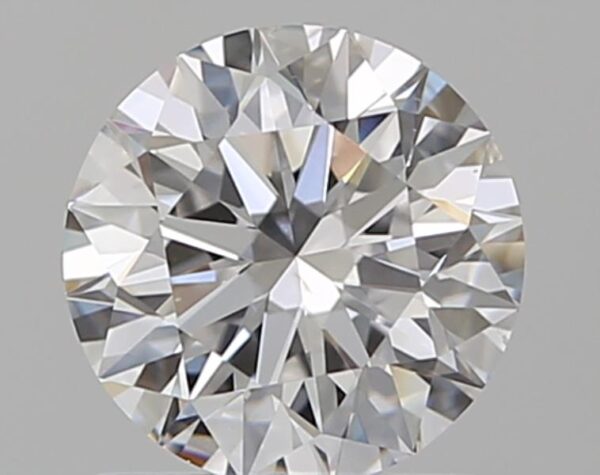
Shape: round
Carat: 0.9
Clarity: SI1
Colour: E
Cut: EX
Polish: EX
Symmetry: EX
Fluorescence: N
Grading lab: GIA
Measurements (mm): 6.17 x 6.21 x 3.84